Padang cuisine

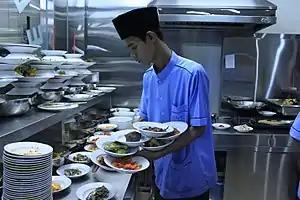
Padang restaurant waiters are known for their exceptional skill of carrying multiple plates in their hands when serving the "hidang" style.

Because most Minangkabau people are Muslims, Minangkabau cuisine follows halal dietary law rigorously. Most of its protein is taken from beef, chicken, water buffalo, goat, lamb, mutton, poultry and fish. Minangkabau people are known for their fondness of cattle meat products including offal. Almost all the parts of cattle are used in Minangkabau dishes. Seafood is popular in coastal West Sumatran cities, and most are grilled or fried with spicy chili sauce or in curry gravy. Fish, shrimp, and cuttlefish are cooked in similar fashion. Most Minangkabau food is eaten with hot steamed rice or compressed rice such as "katupek" (ketupat). Vegetables are mostly boiled, such as boiled cassava leaf, or simmered in thin curry as side dishes, such as gulai of young jackfruit or cabbage.